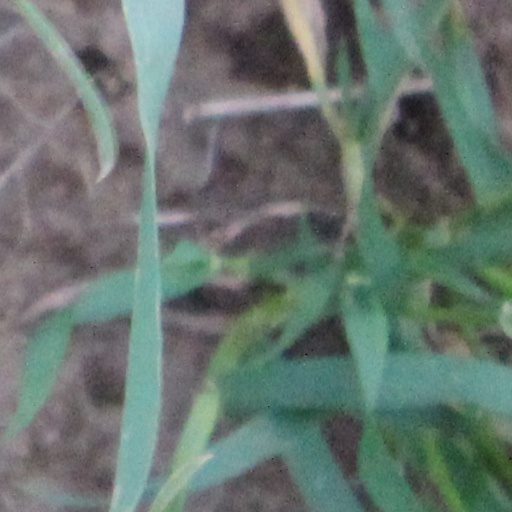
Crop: wheat